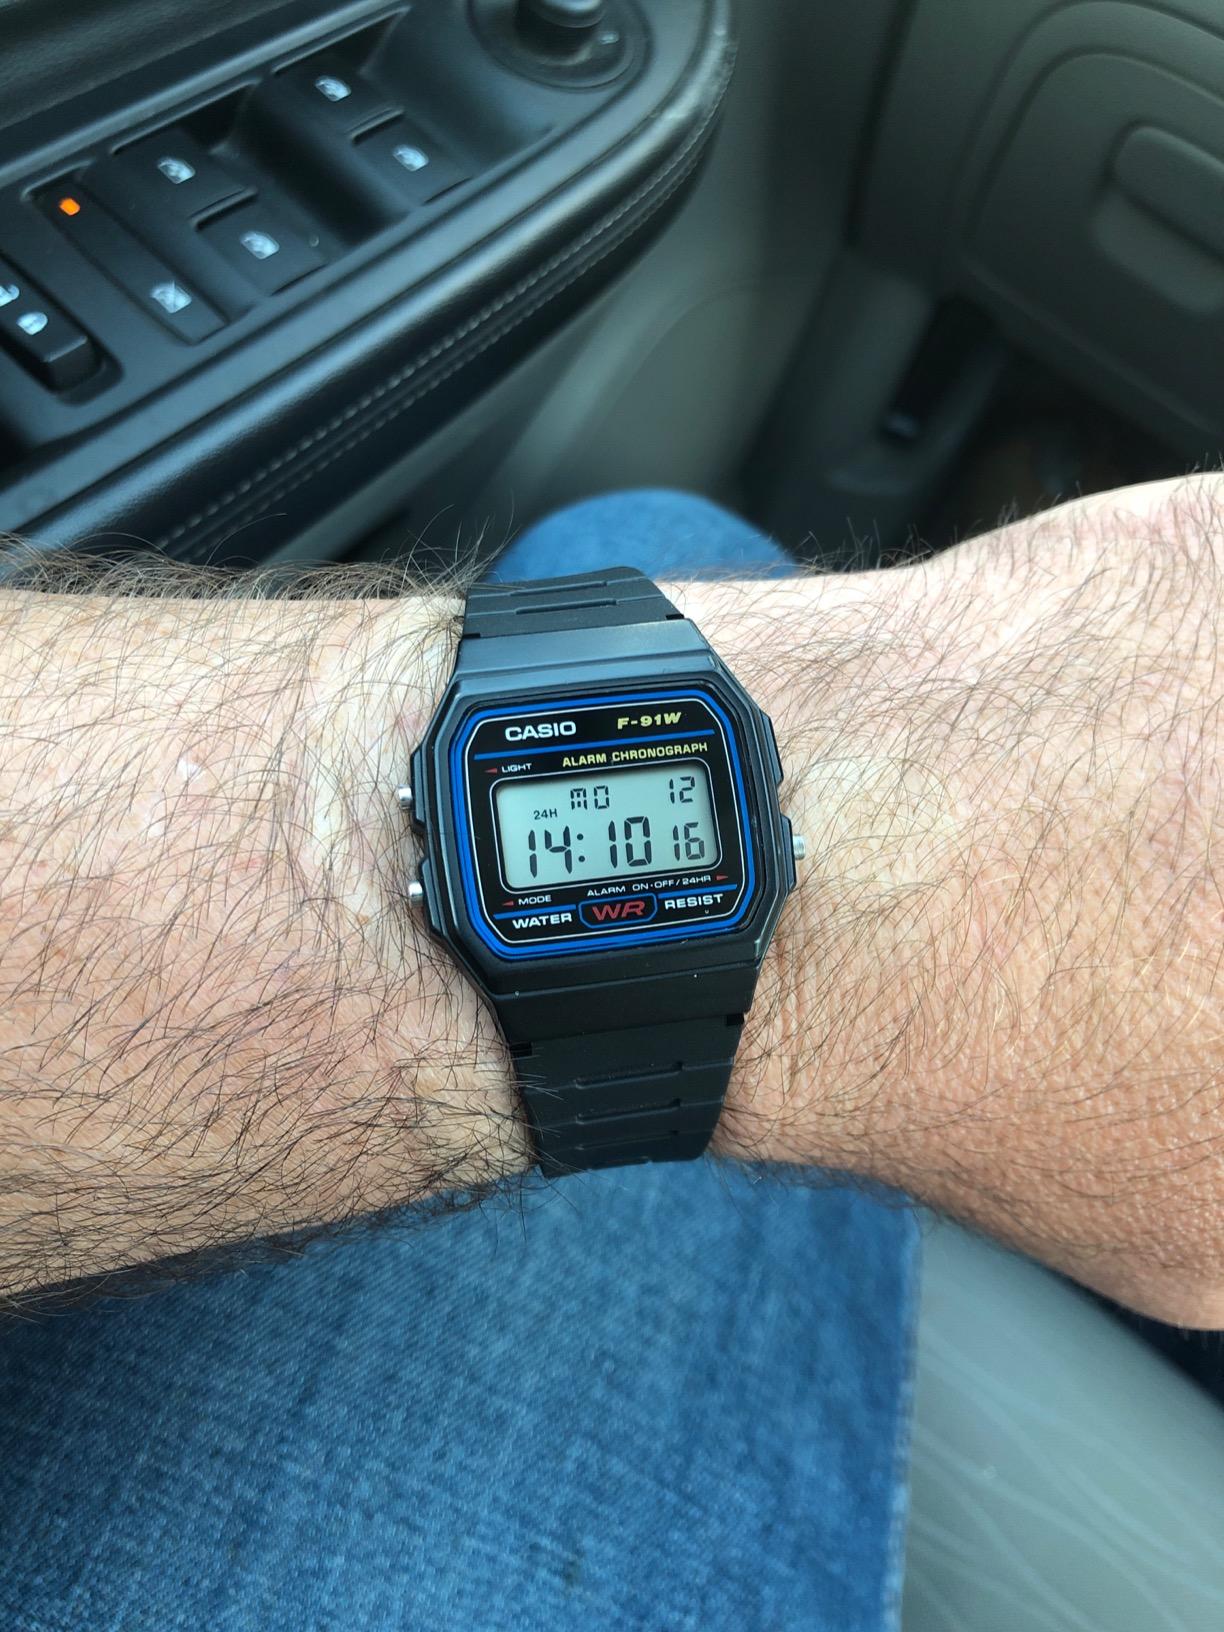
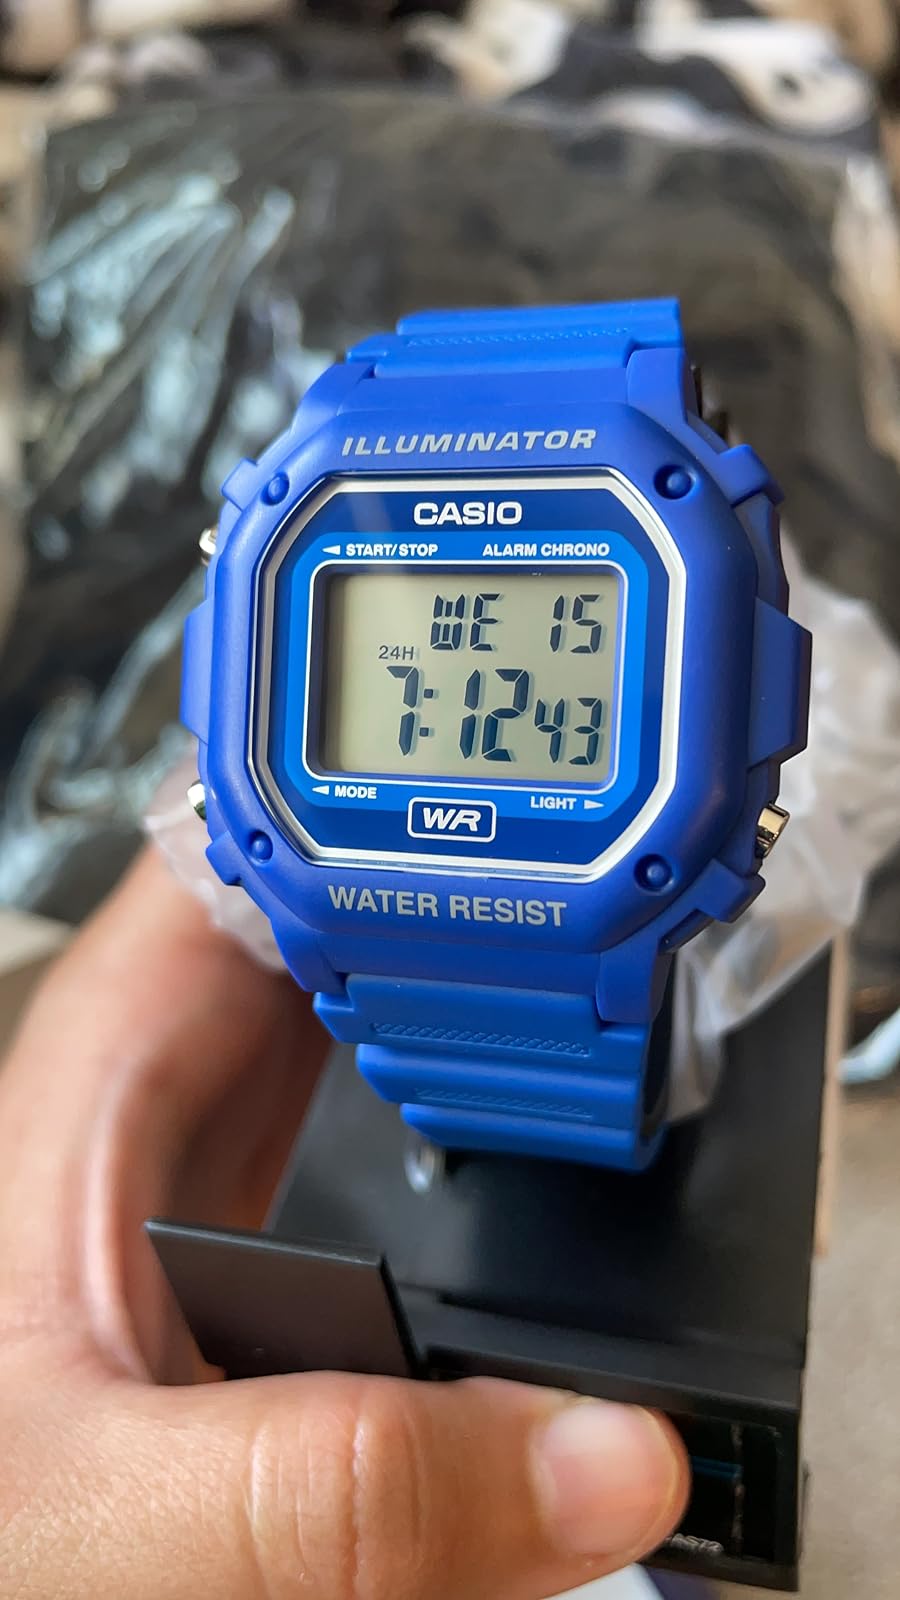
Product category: accessories_watch
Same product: no